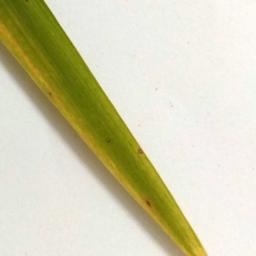
Label: Rice___Leaf_Blast